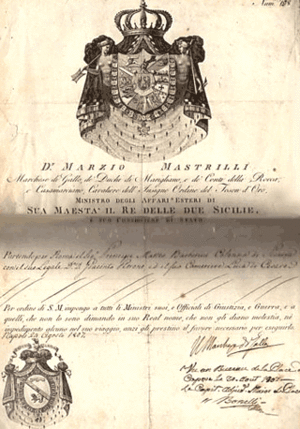
Laissez-passer (1807) signé par Marzio Mastrilli, marquis de Gallo, au profit de la cantatrice Giuseppina Grassini, maîtresse de Frédéric-Auguste, duc de Sussex, afin qu'il puisse se déplacer librement dans le royaume de Naples.
Marzio Mastrilli, marquis puis duc de Gallo, était un noble patricien napolitain, diplomate et homme politique italien des XVIIIᵉ et XIXᵉ siècles.